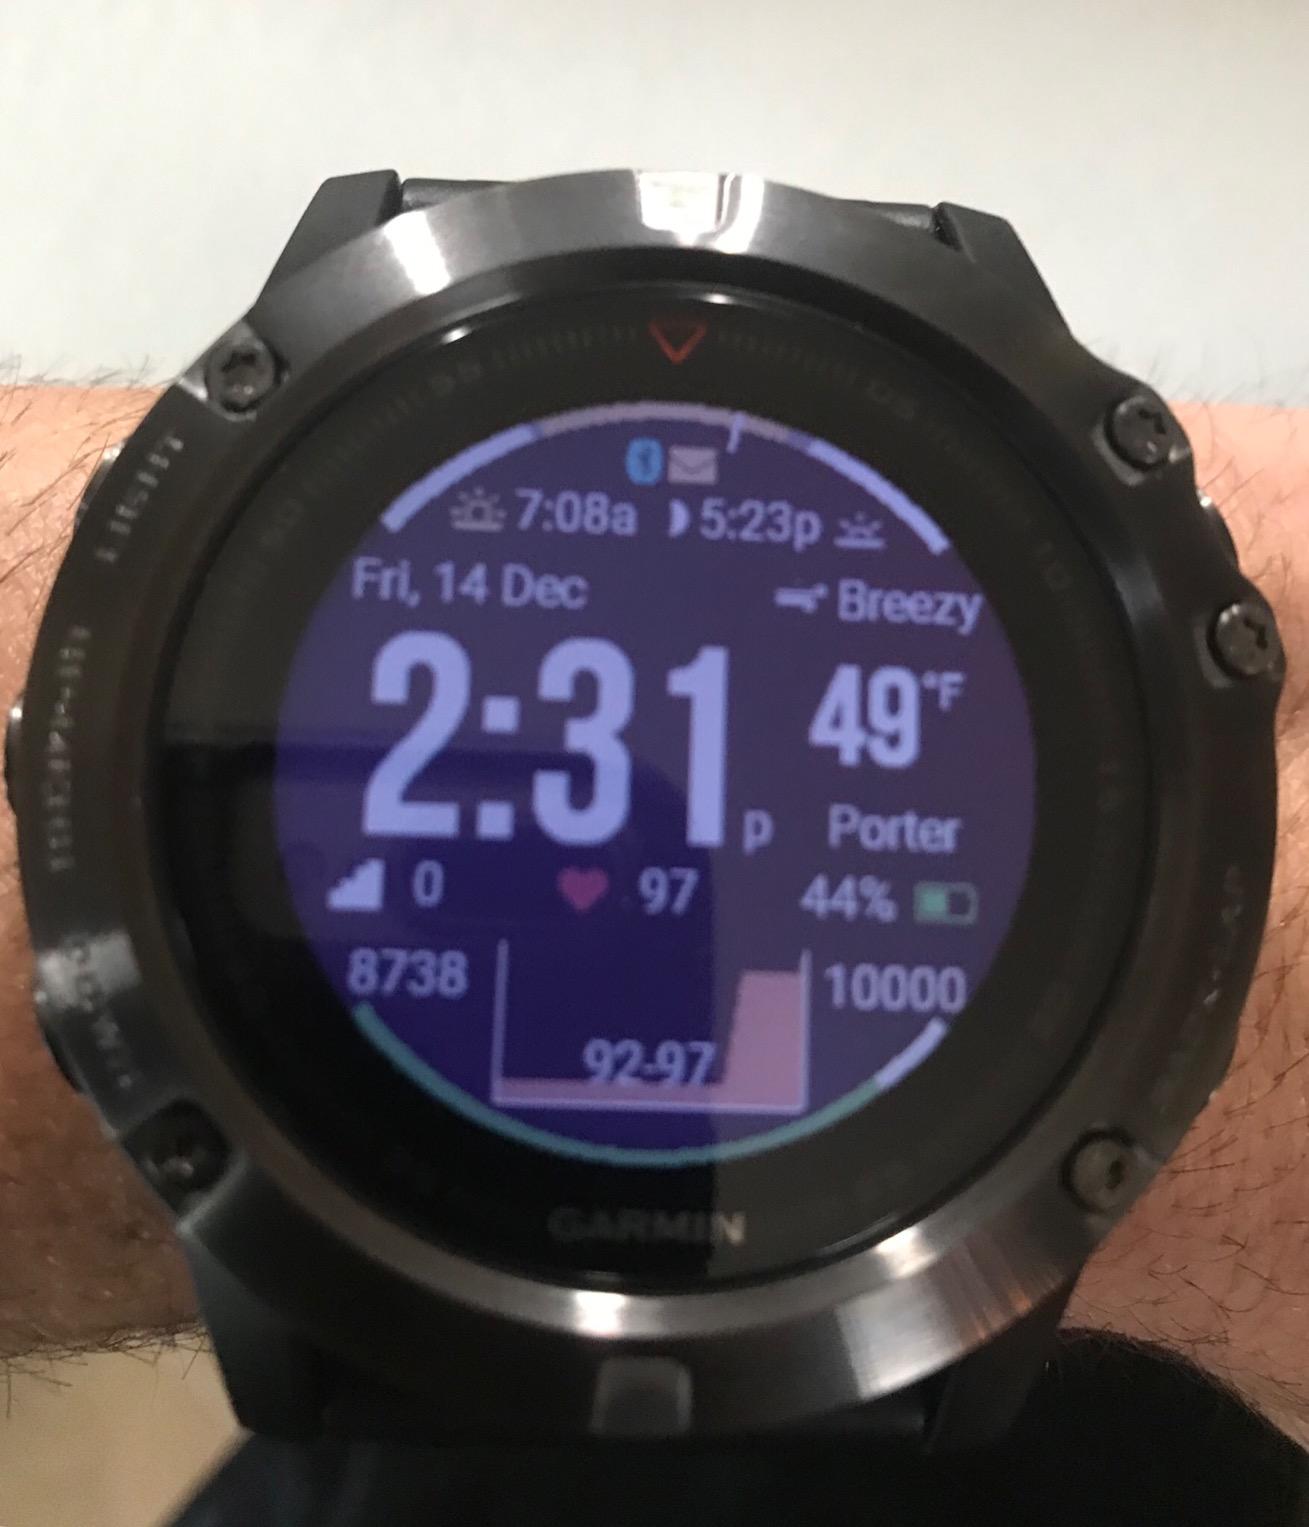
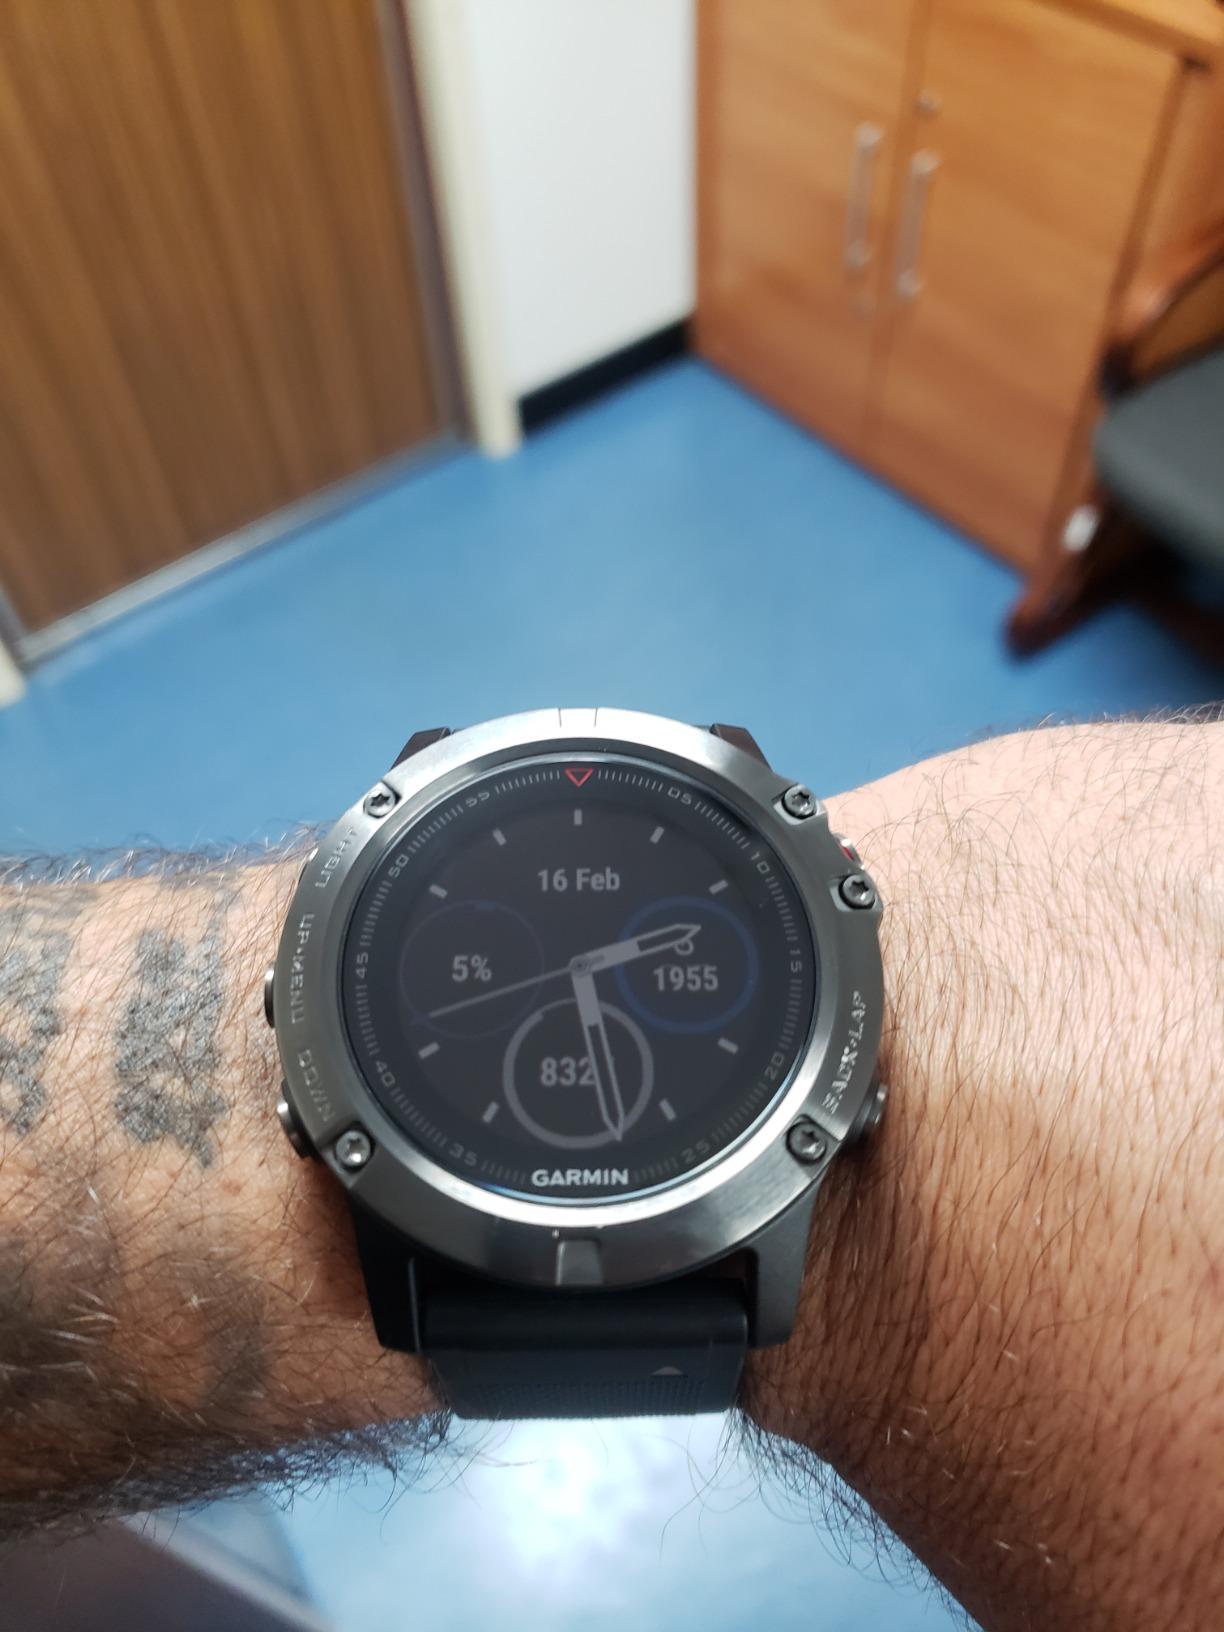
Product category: smartwatch
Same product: yes